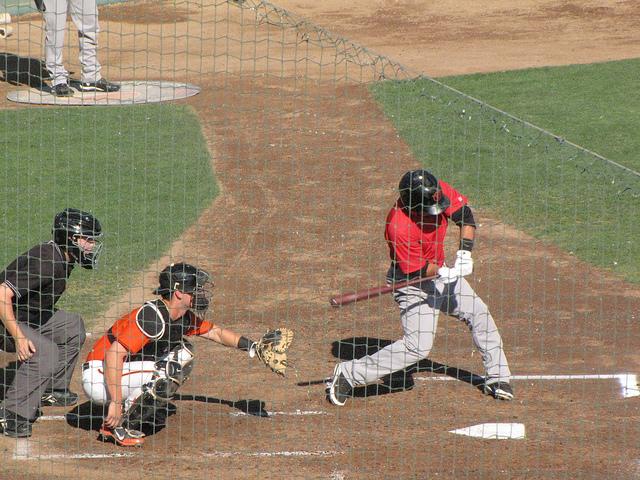
user: Given an image and a question. Answer the question in a short answer. Question: Who is credited with inventing the game being played here? Short Answer:
assistant: abner doubleday